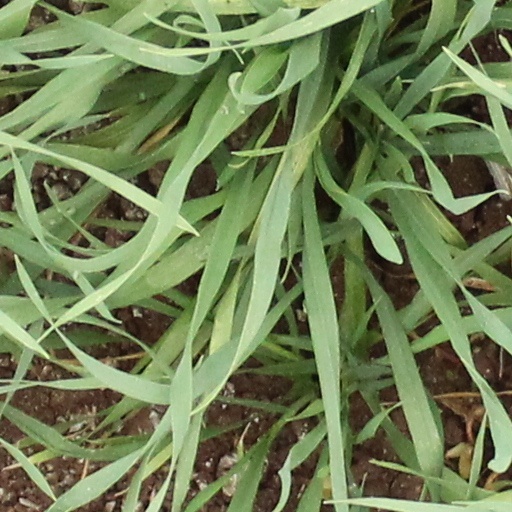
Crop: wheat